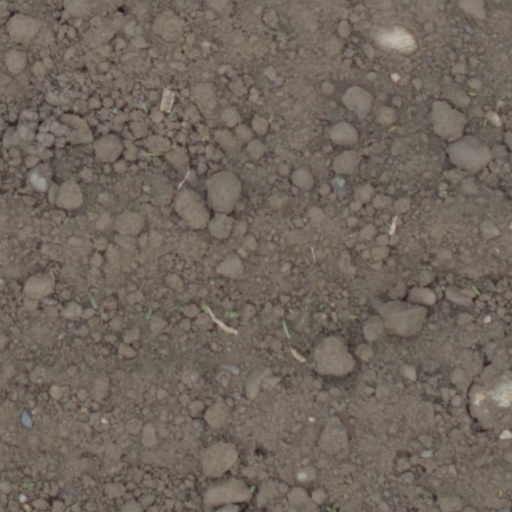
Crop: wheat